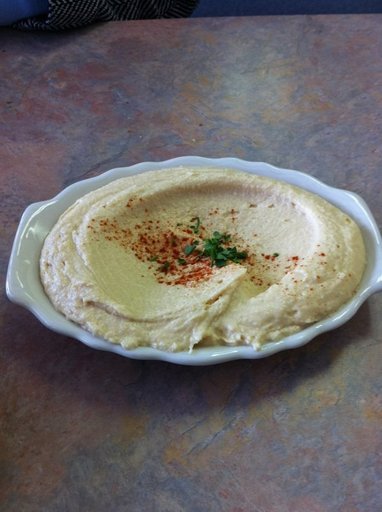
Label: hummus